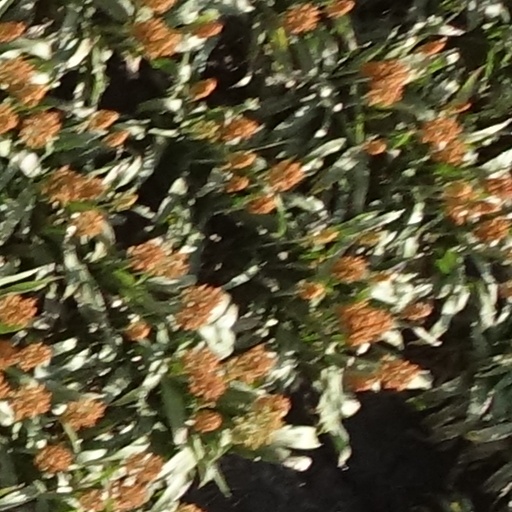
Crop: sorghum